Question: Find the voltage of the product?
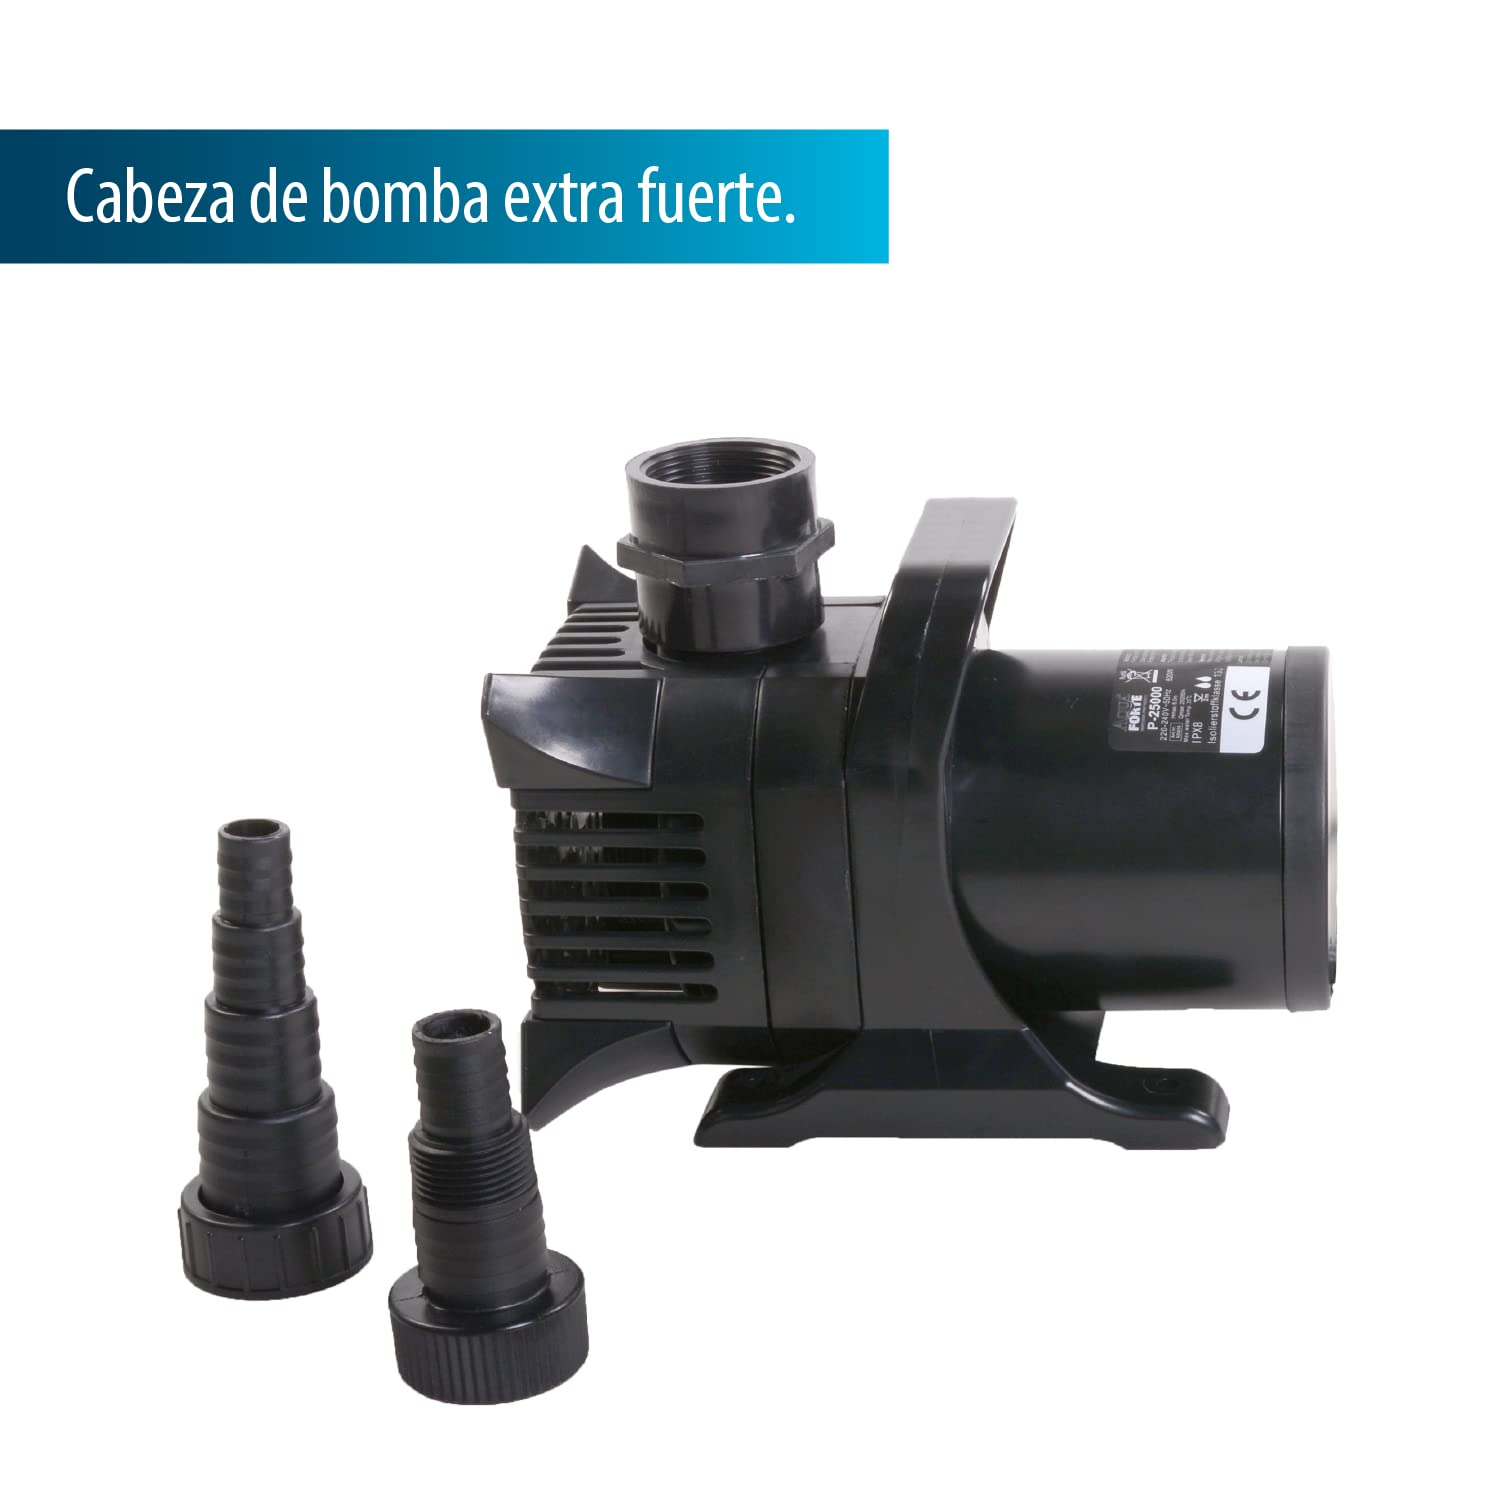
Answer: [220.0, 240.0] volt